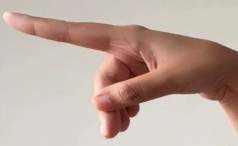
ASL sign: P